Serse

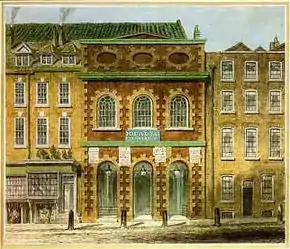
London King's Theatre Haymarket, where "Serse" was first performed

"Serse" disappeared from the stage for almost two hundred years. It enjoyed its first modern revival in Göttingen on 5 July 1924 in a version by Oskar Hagen. By 1926 this version had been staged at least 90 times in 15 German cities. "Serse"s success has continued. According to Winton Dean, "Serse" is Handel's most popular opera with modern audiences after "Giulio Cesare". The very features which 18th-century listeners found so disconcerting – the shortness of the arias and the admixture of comedy – may account for its appeal to the 20th and the 21st centuries.